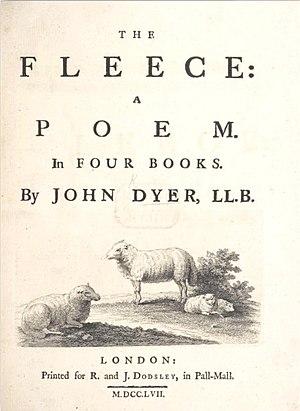
Les Saisons est un ouvrage en vers de James Thomson. Publié chez John Millan en 1730, il a fait ensuite l'objet de plusieurs modifications parues successivement en 1744 et en 1746 sous les auspices d'Andrew Millar et G. Strahan ou encore de Robert Bell.